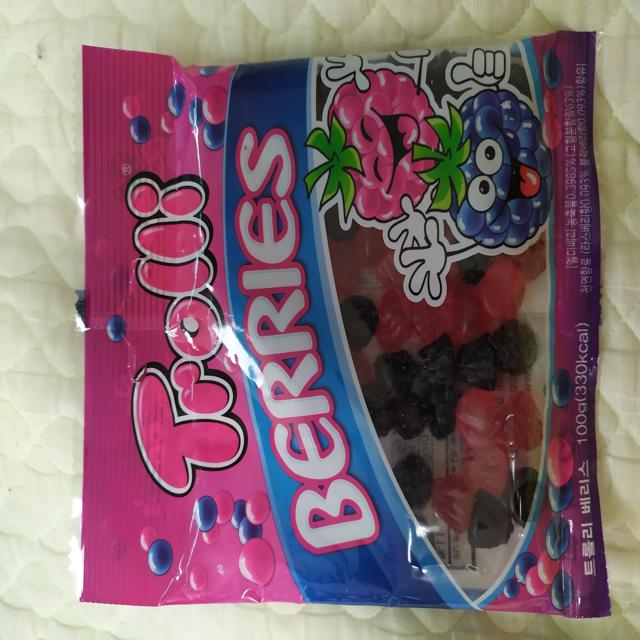
Label: plastics